Lon Chaney Jr.

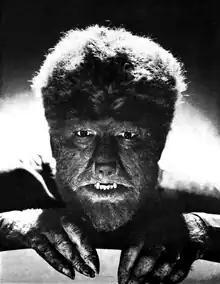
Chaney Jr. as "The Wolf Man" (1941)

Creighton Tull Chaney was born on February 10, 1906, in Oklahoma City, the son of then-stage performer Lon Chaney and Frances Cleveland Creighton, a singing stage performer who traveled in road shows across the country with Chaney. In a 1965 interview, Chaney Jr. revealed that he was a stillborn baby. "I was all black and not breathing when I was born," he shared. "My father ran out of the house with me and broke a hole in the ice in a nearby lake, and dunked me in time after time until he revived me". His parents' troubled marriage ended in divorce in 1913 following his mother's scandalous public suicide attempt in Los Angeles. Many articles and biographies over the years report that Creighton was led to believe his mother had died while he was a boy, and he only learned that she was still alive after his father's death. Creighton always maintained he had a tough childhood.